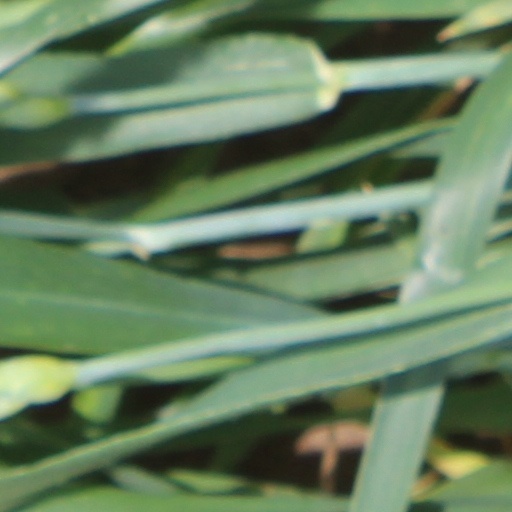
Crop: wheat